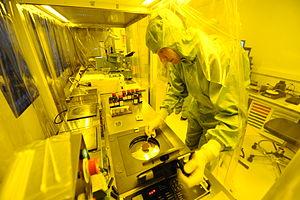
L’École nationale supérieure d’ingénieurs du Mans est l'une des 205 écoles d'ingénieurs françaises accréditées au 1ᵉʳ septembre 2019 à délivrer un diplôme d'ingénieur.